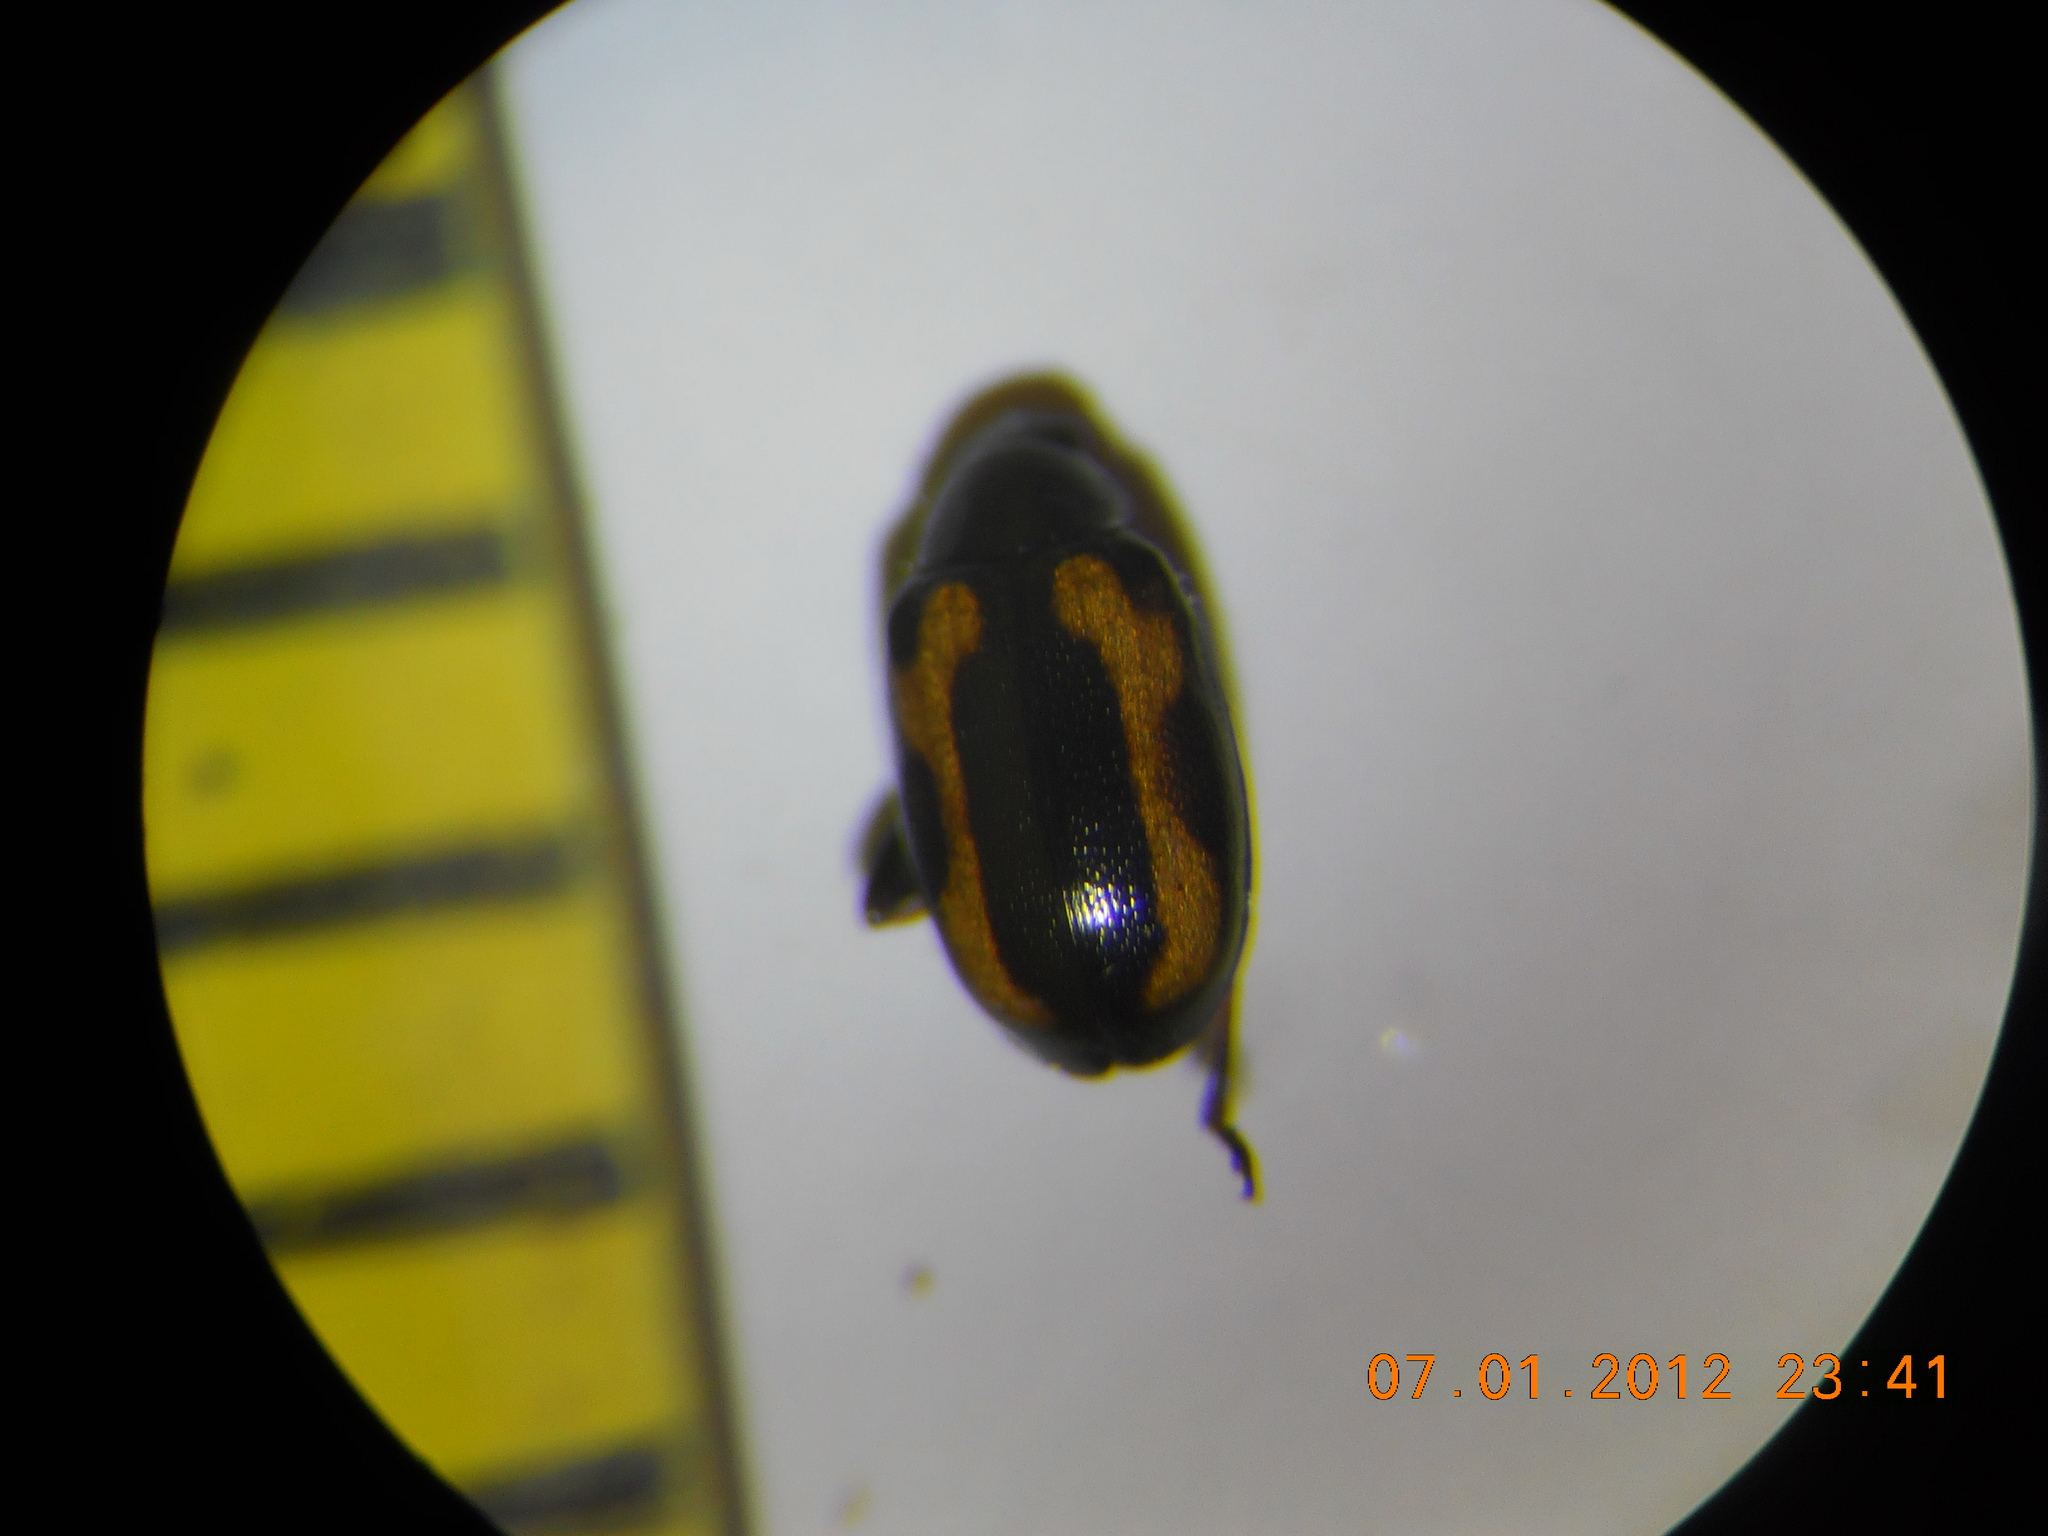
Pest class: striped_flea_beetle